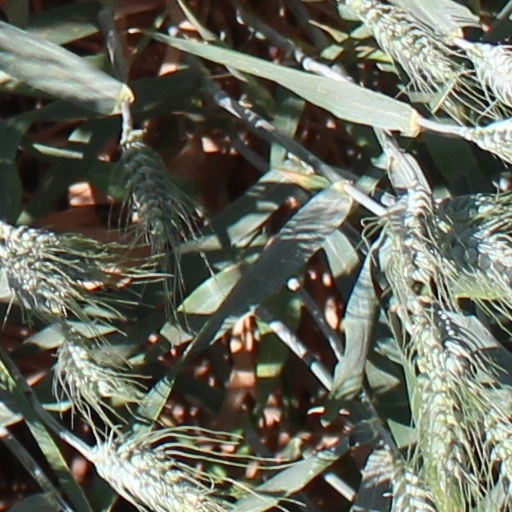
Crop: wheat